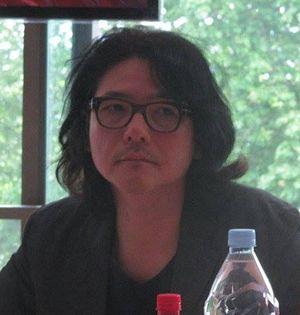
Shunji Iwai au Festival international du film d'animation d'Annecy 2015
Shunji Iwai est un réalisateur et scénariste japonais né le 24 janvier 1963 à Sendai.